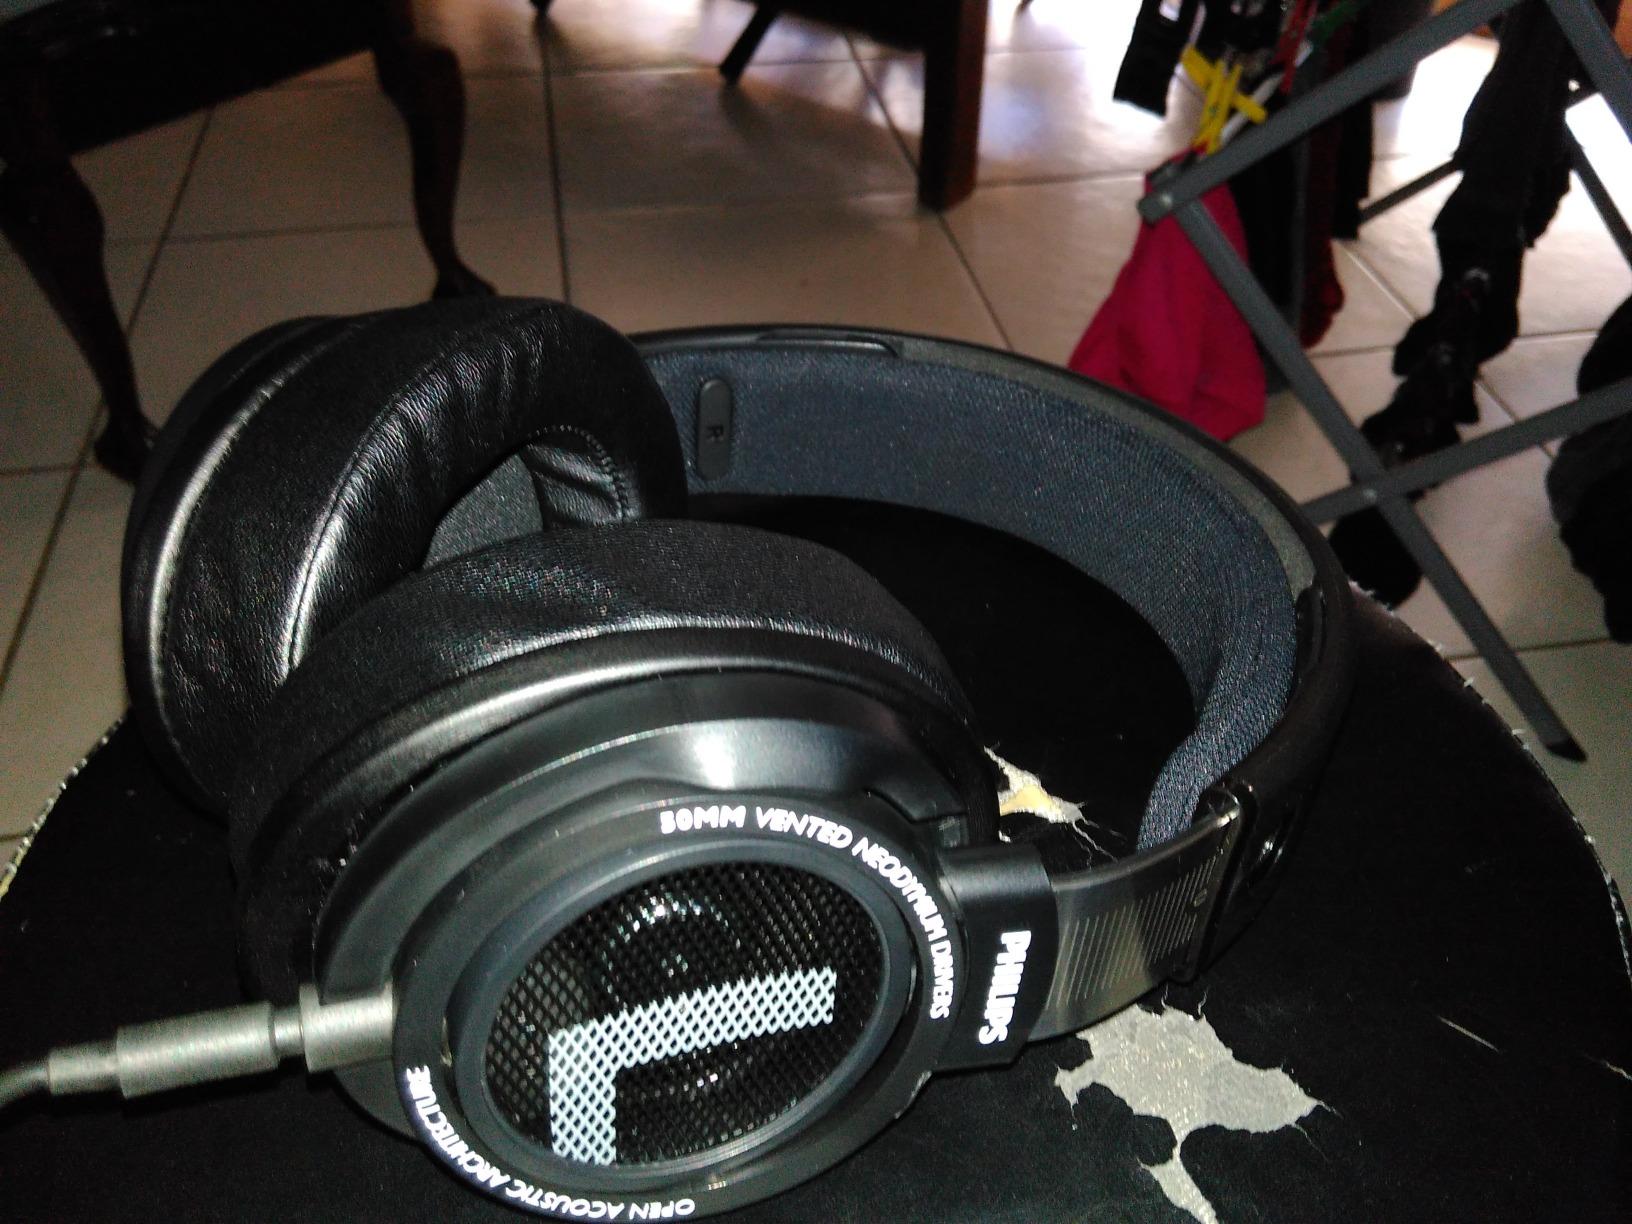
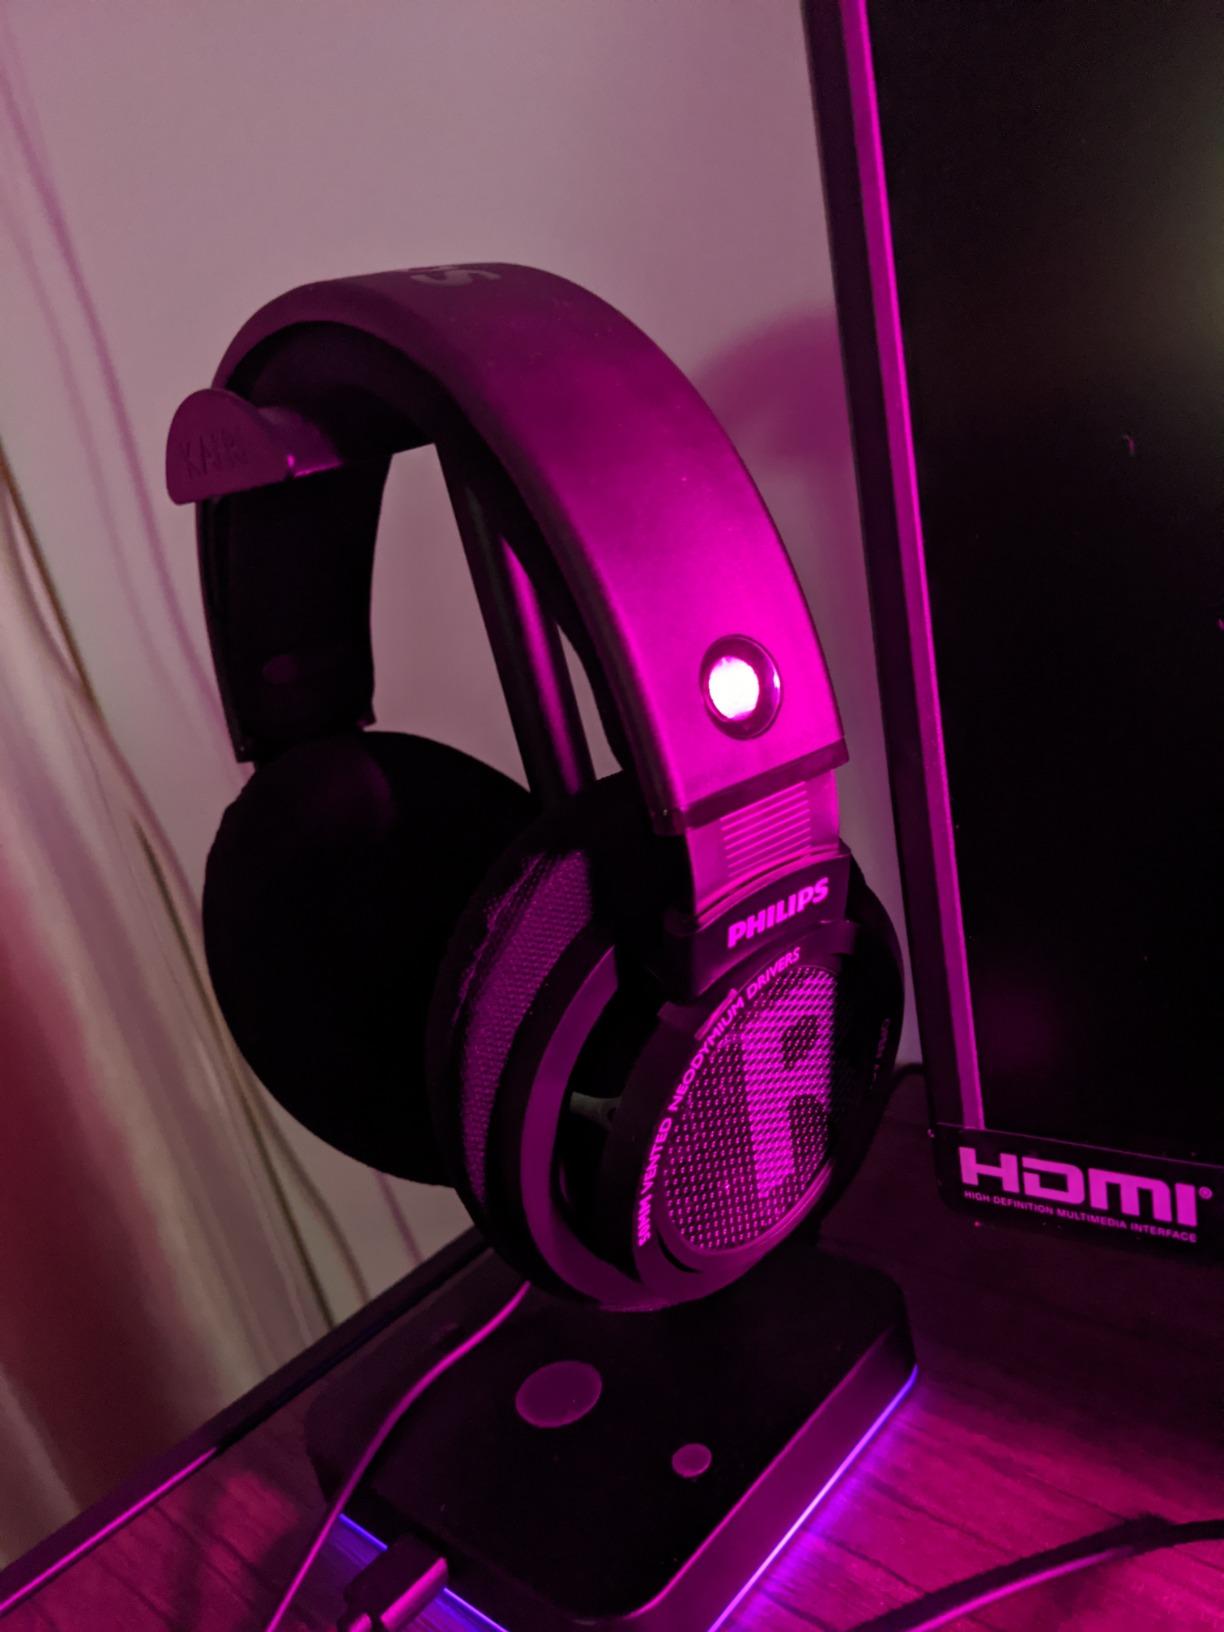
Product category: headphones
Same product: yes